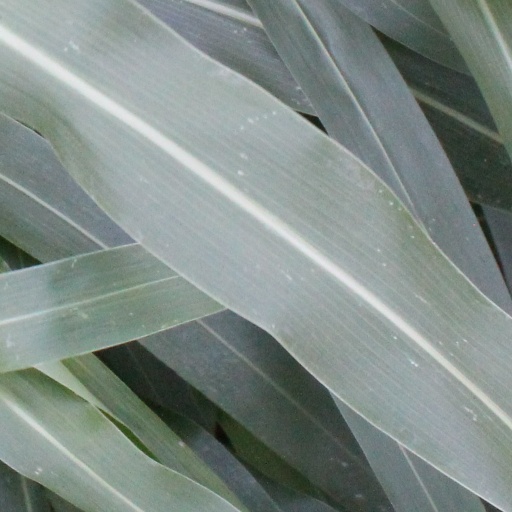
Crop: sorghum